Luke fon Fabre

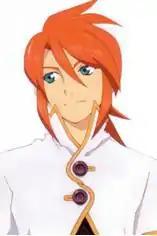

The main protagonist of the game, Luke is 17 and is the only son of a noble family in the kingdom of Kimlasca-Lanvaldear. After being kidnapped at age ten, Luke lost all of his childhood memories, and after being returned home was confined to the safety of the fon Fabre manor. His isolation leads him to become a rather immature, selfish individual with next to no knowledge of the world. His only hobby is swordsmanship. During a training session with Van Grants, Luke tries to protect his teacher from the assassin Tear Grants and the two are transported to the outer world. On his way back, Luke meets Colonel Jade Curtiss from the Malkuth forces who requests his help to stop an impending war using his status as a noble. When reuniting with Van, he learns he possesses the ability to create a "hyperresonance" on his own, an extremely powerful ability when two fonists of the same type use their abilities in tandem. Luke is convinced by his teacher to use his power to become a hero and stop war so that he would not be used as a weapon. Van manipulates him into using the hyperresonance to save the town of Akzeriuth from miasma and become a hero. However, this results in the town's destruction and Luke losing everyone's trust.